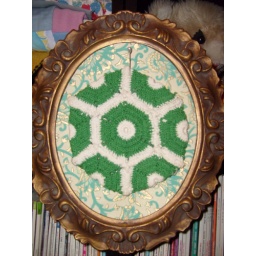
Lovely set of crocheted vintage pot holders, looks great displayed on some handmade paper in an old frame